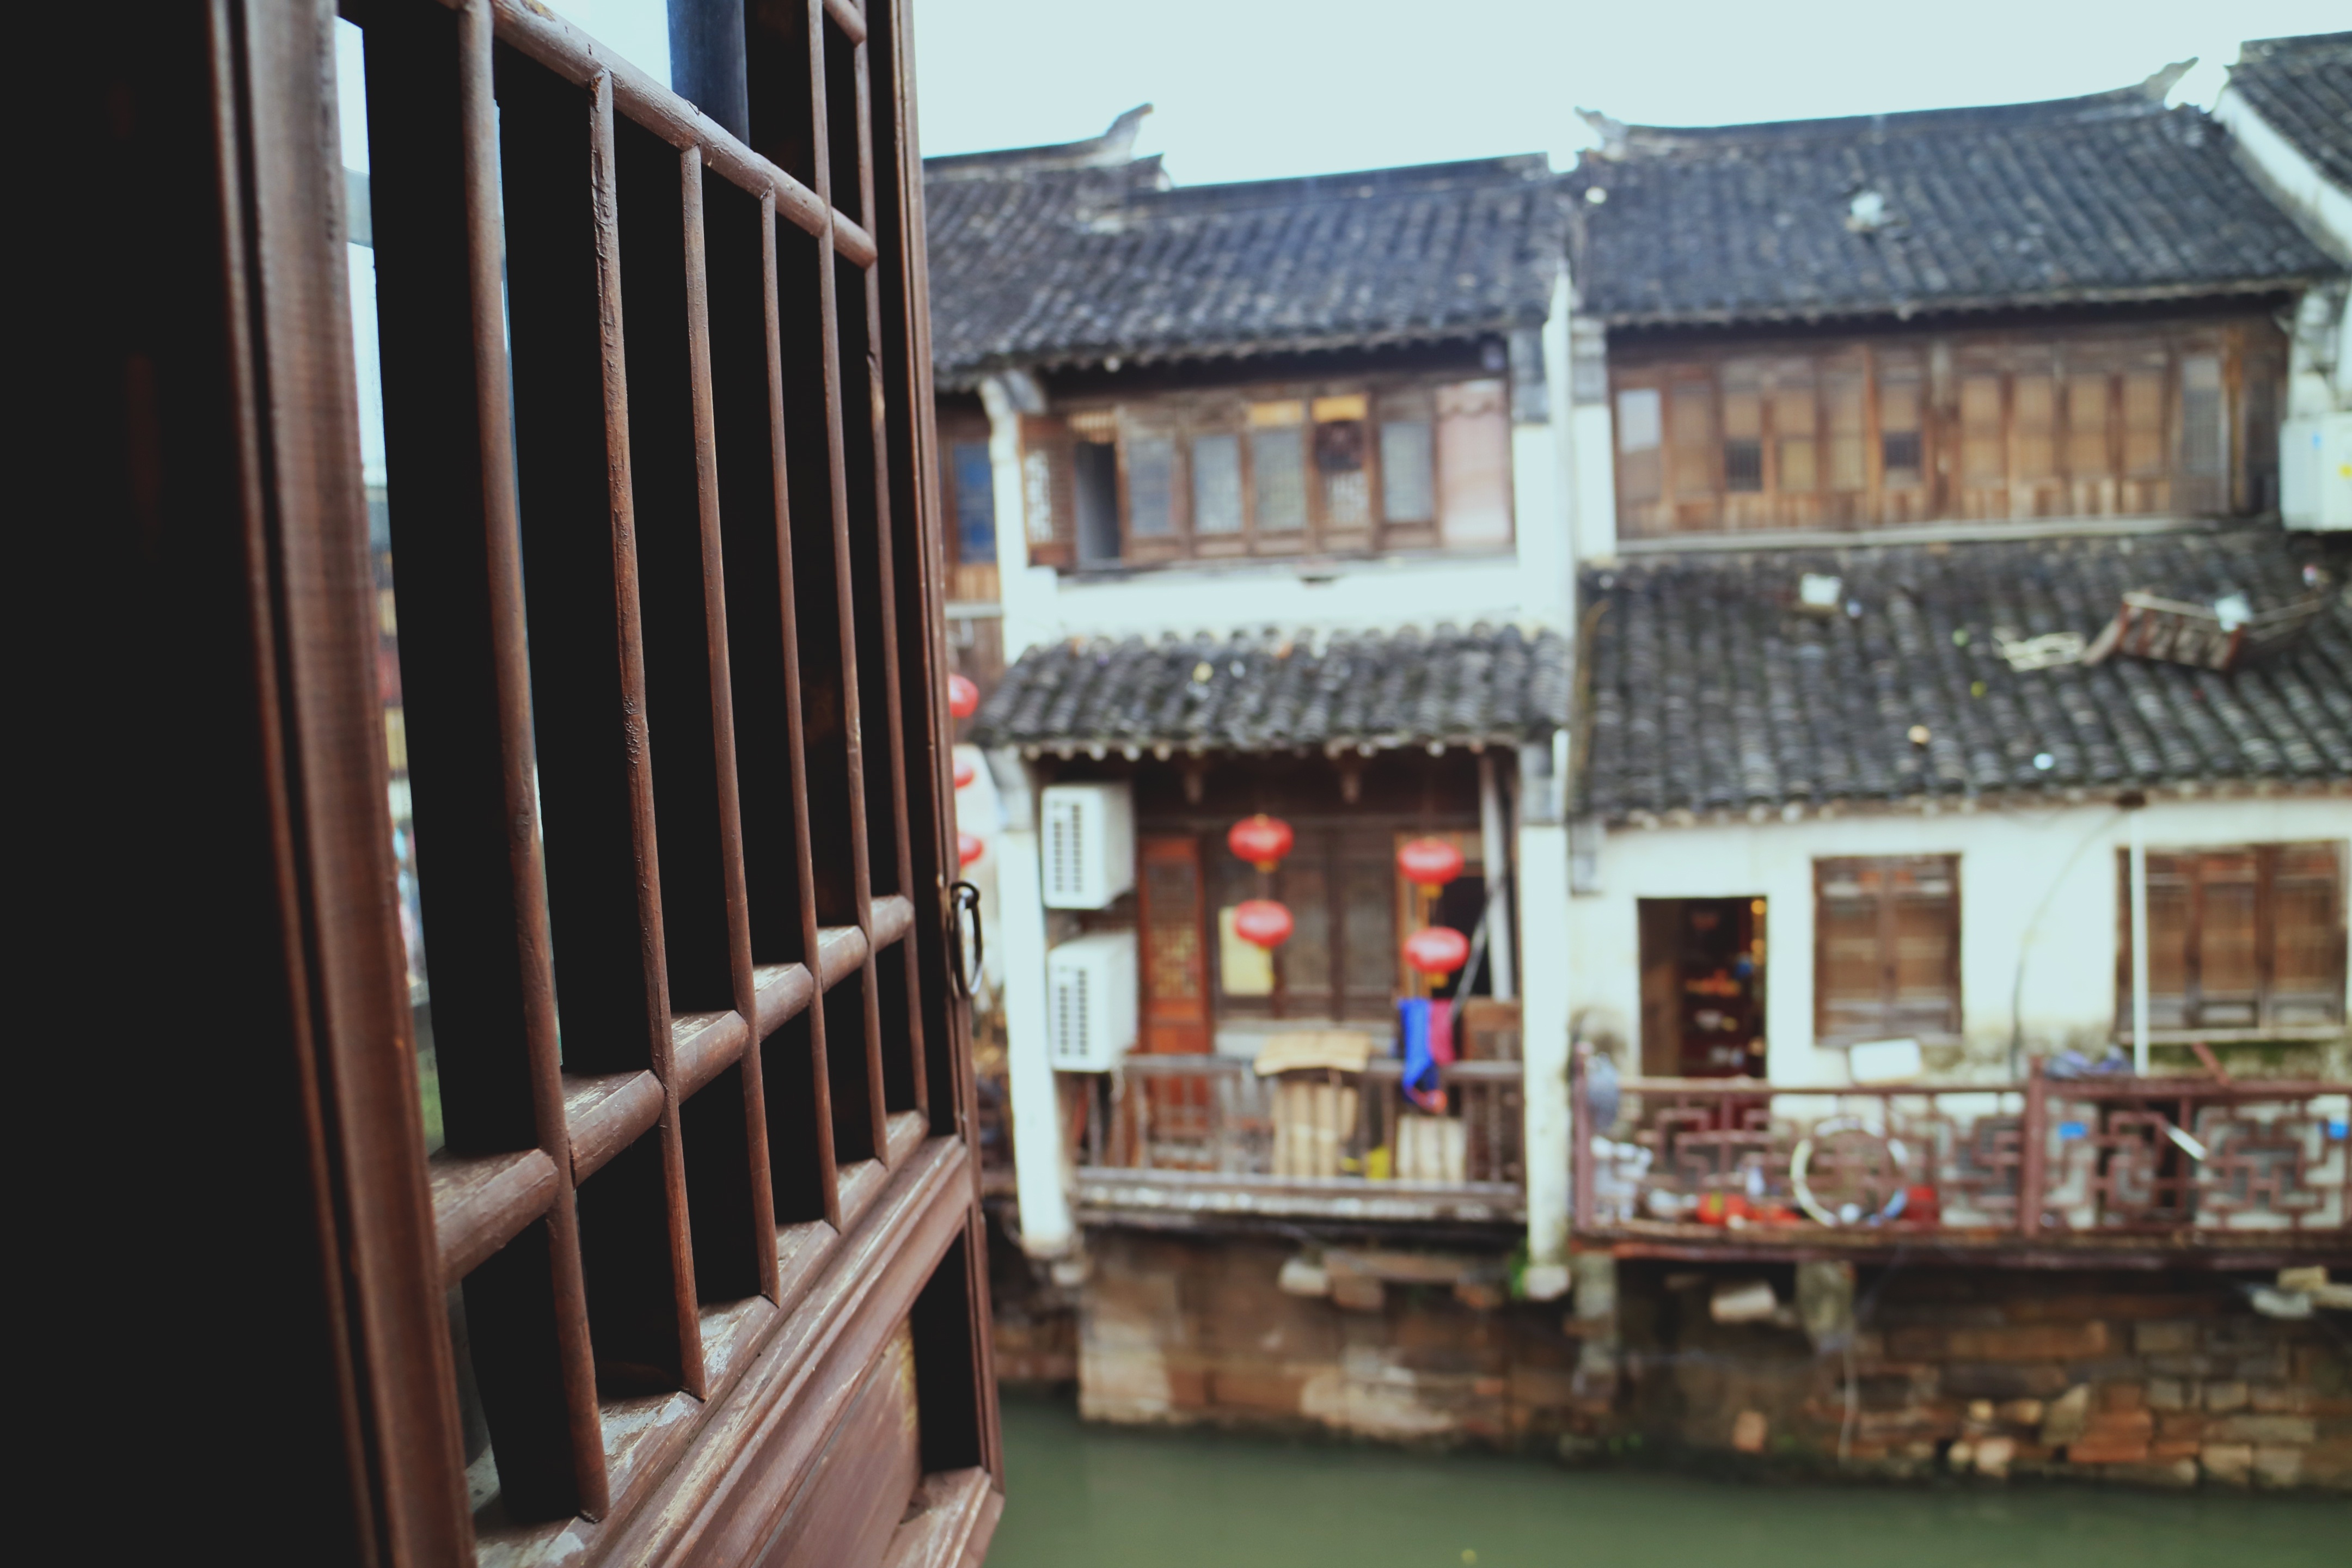
house, town, home, cottage, property